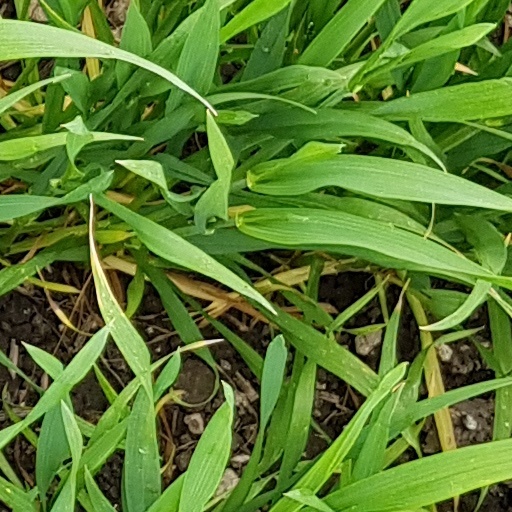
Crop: wheat